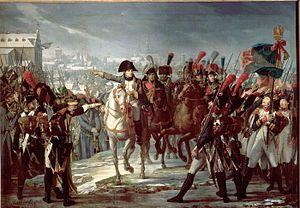
Napoléon harangue le 2ème corps de la Grande-Armée sur le pont de Lech à Augsbourg, 12 octobre 1805
Pierre-Claude Gautherot dit Claude Gautherot est un peintre et sculpteur français, né en 1769 à Paris ; mort dans la même ville en juillet 1825. Élève de Jacques-Louis David.